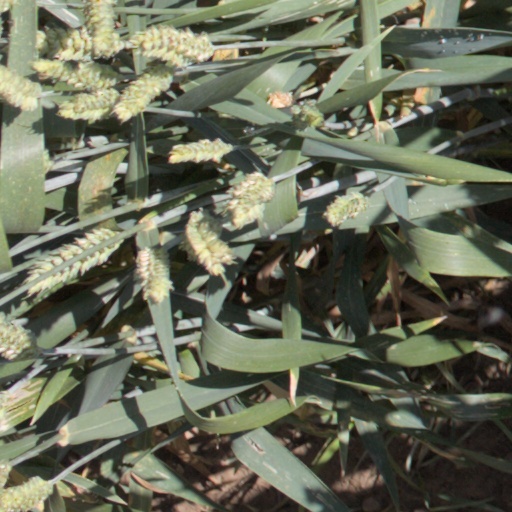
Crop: wheat